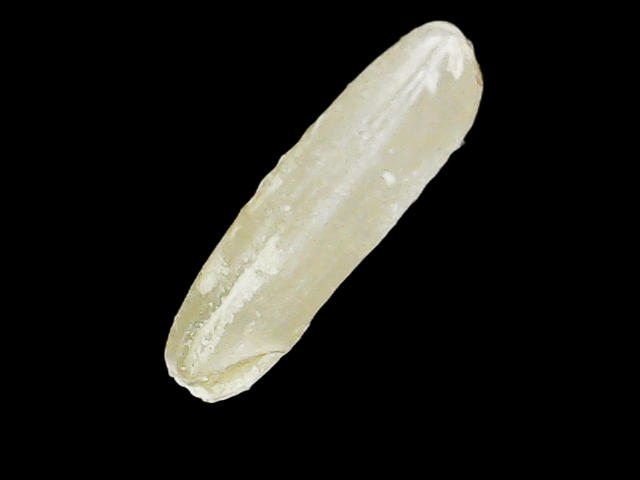
Rice variety: Binadhan14